Question: Please indicate a possible affordance area of the jump_skateboard that can be used for standing on
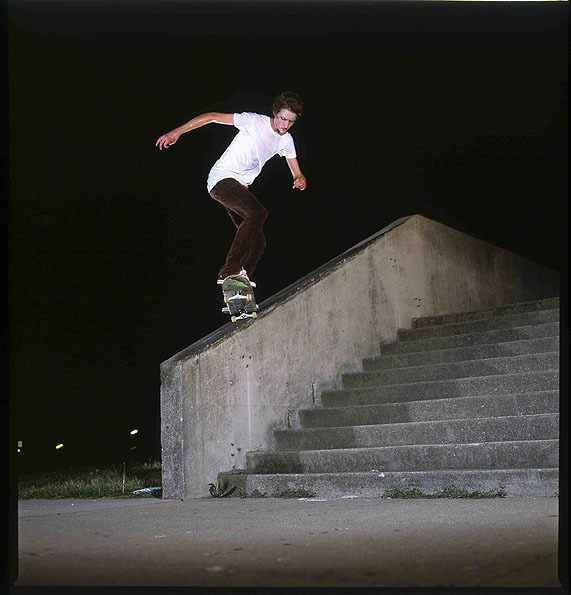
Answer: [219.131, 272.896, 258.004, 324.868]